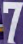
Number: 7